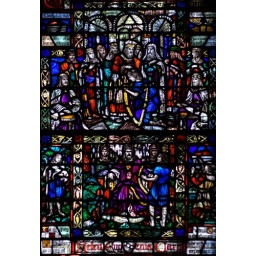
A stained glass window at Trinity Church in Boston